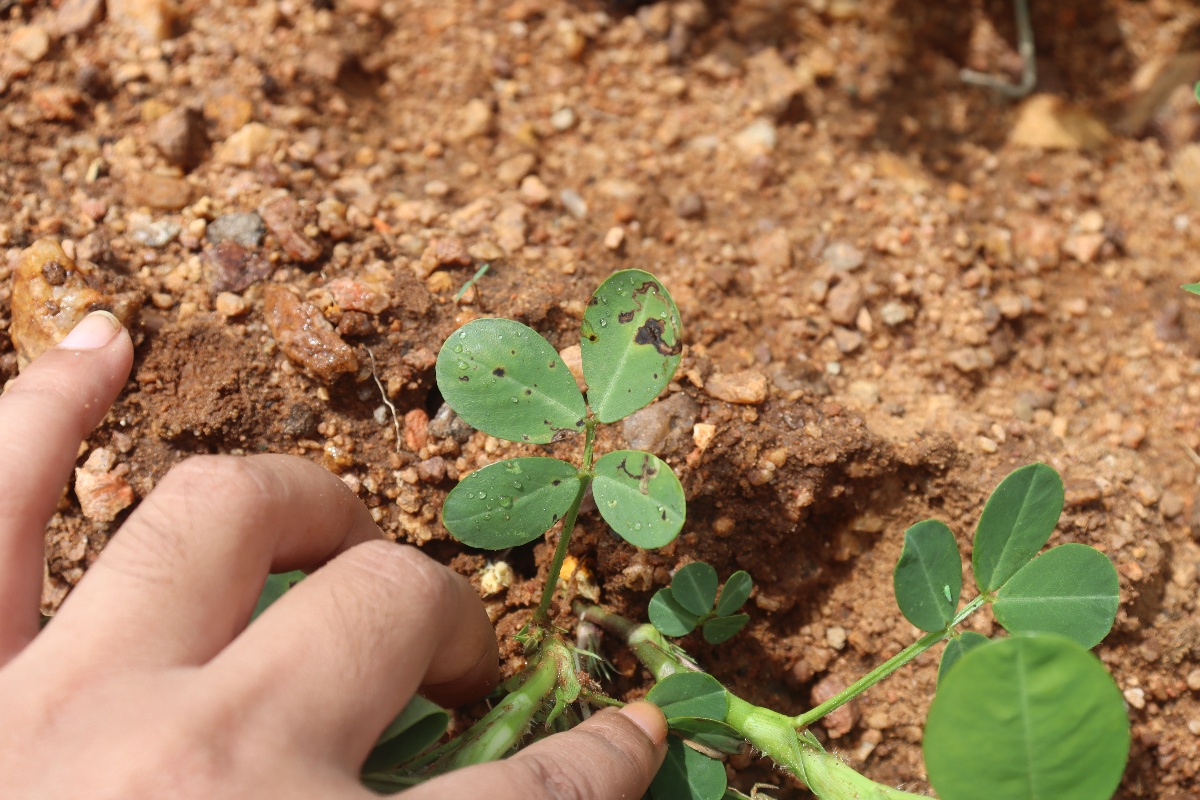
Label: early_leaf_spot